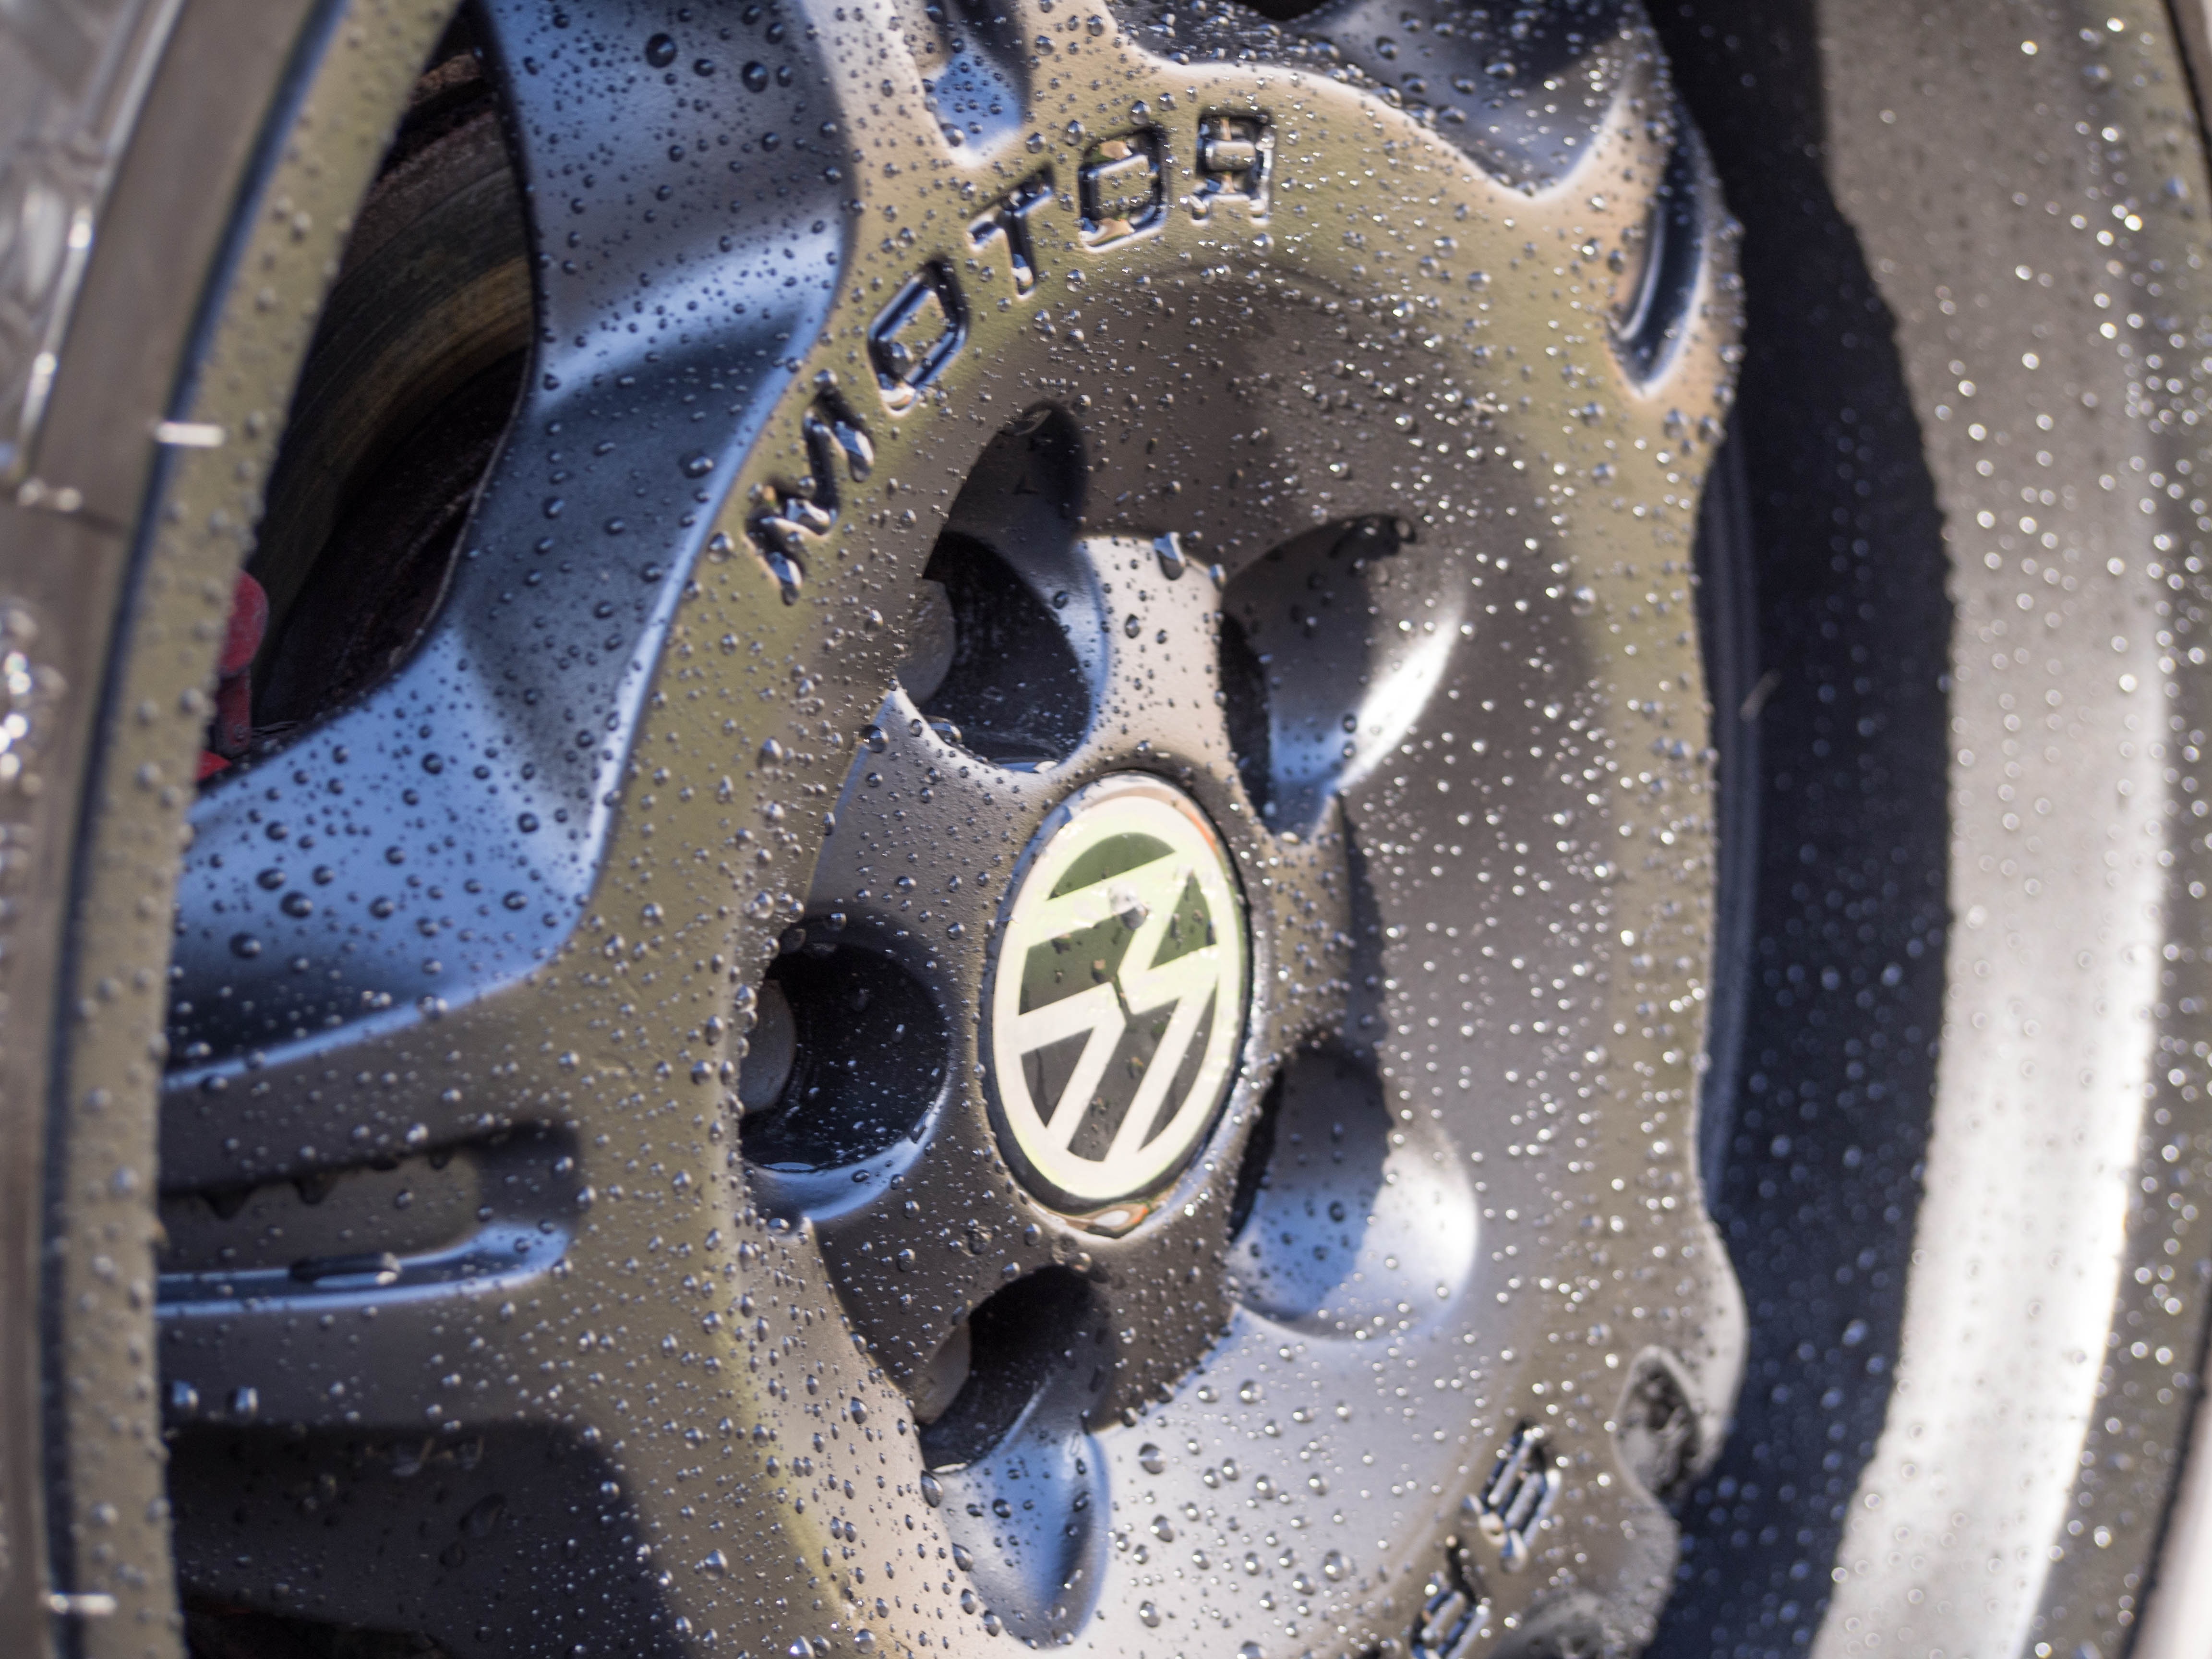
water, wheel, round, spoke, steering wheel, tire, bumper, net, rim, drops, drops of water, auto part, volswagen, automotive exterior, automotive tire